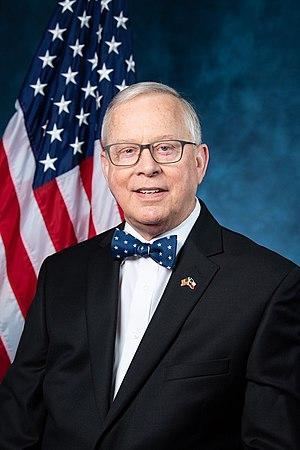
Le Texas dispose de 36 élus à la chambre des représentants des États-Unis.